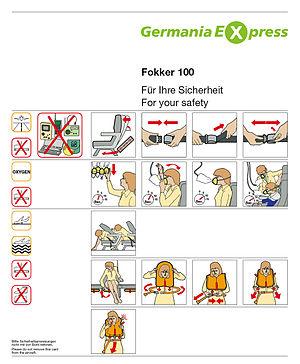
Le 15 janvier 2009, un Airbus A320 effectuant le vol US Airways 1549 est victime d'une collision aviaire suivie d'une panne des deux moteurs au-dessus de la ville de New York, aux États-Unis. L'avion de la compagnie américaine US Airways, piloté par Chesley Sullenberger et son copilote Jeffrey Skiles, percute une compagnie de bernaches du Canada peu après avoir décollé de l'aéroport LaGuardia de New York. Le commandant de bord Sullenberger parvient à faire amerrir son avion sur le fleuve Hudson, face à Manhattan au bout de cinq minutes et huit secondes de vol.